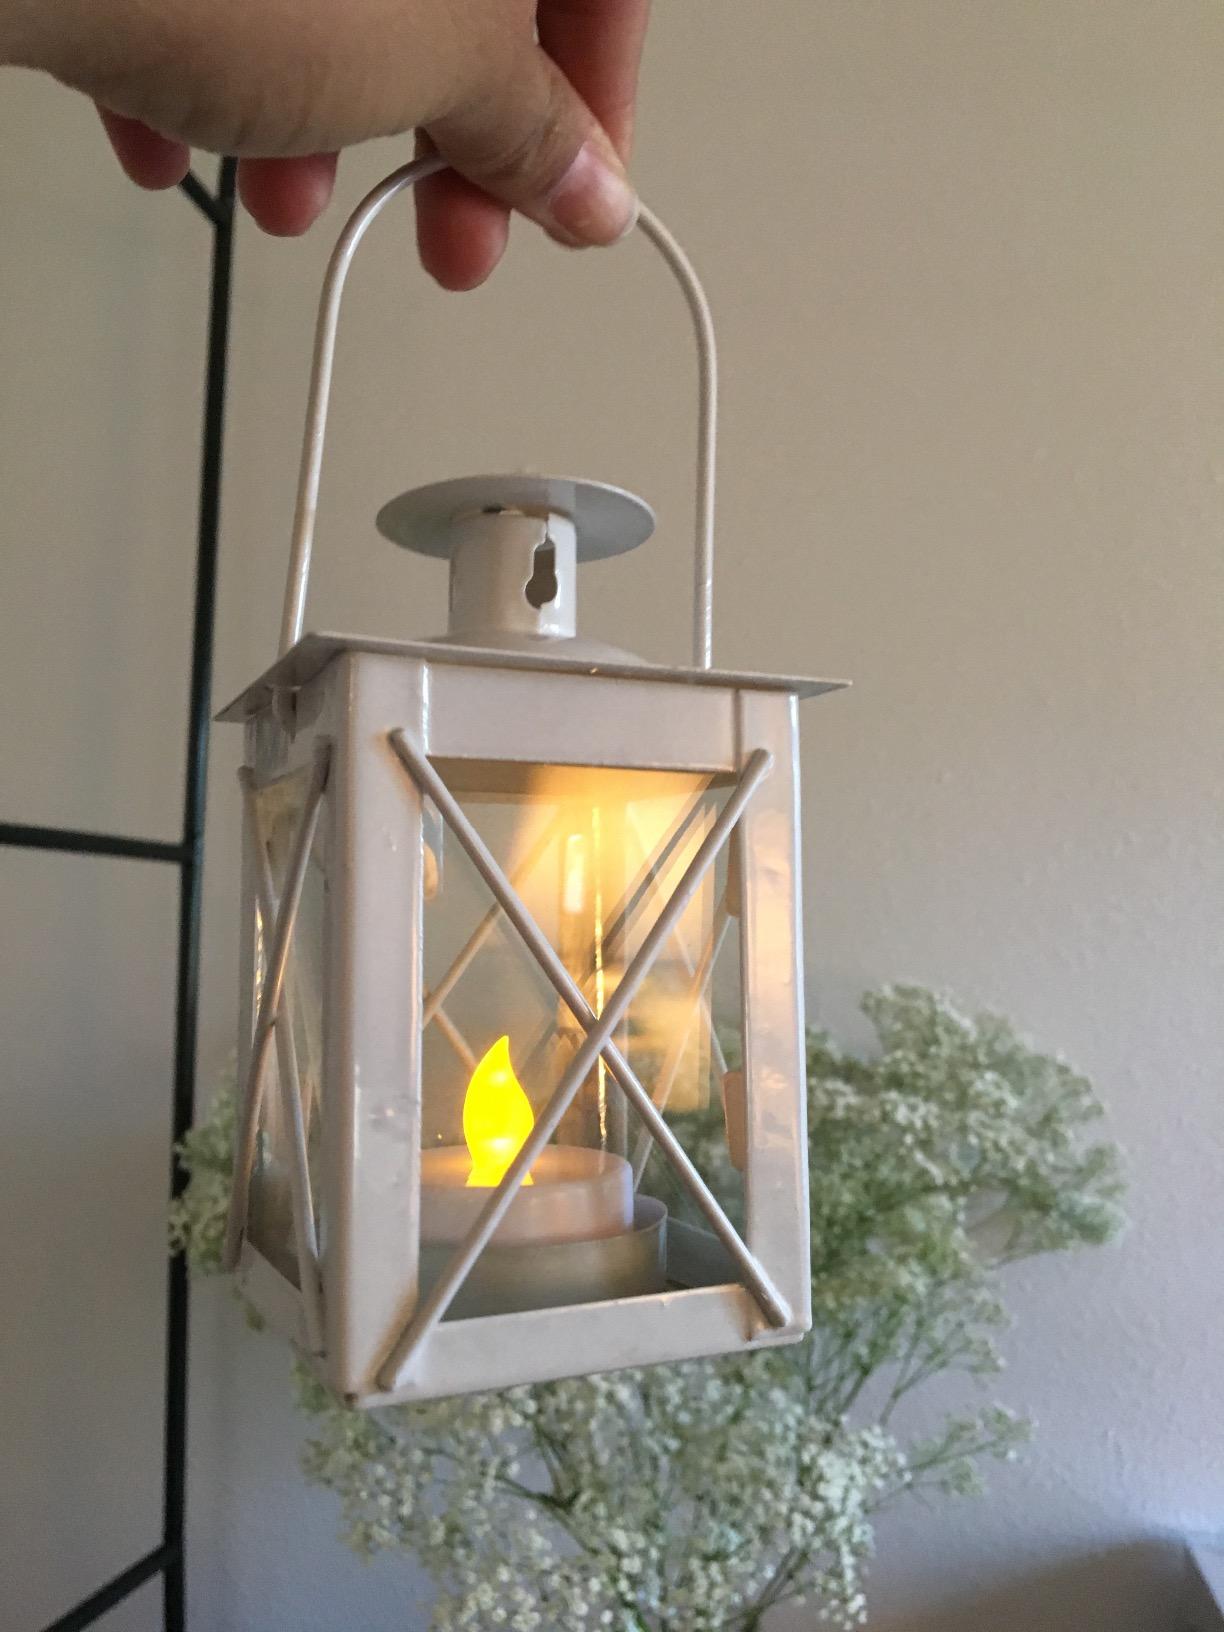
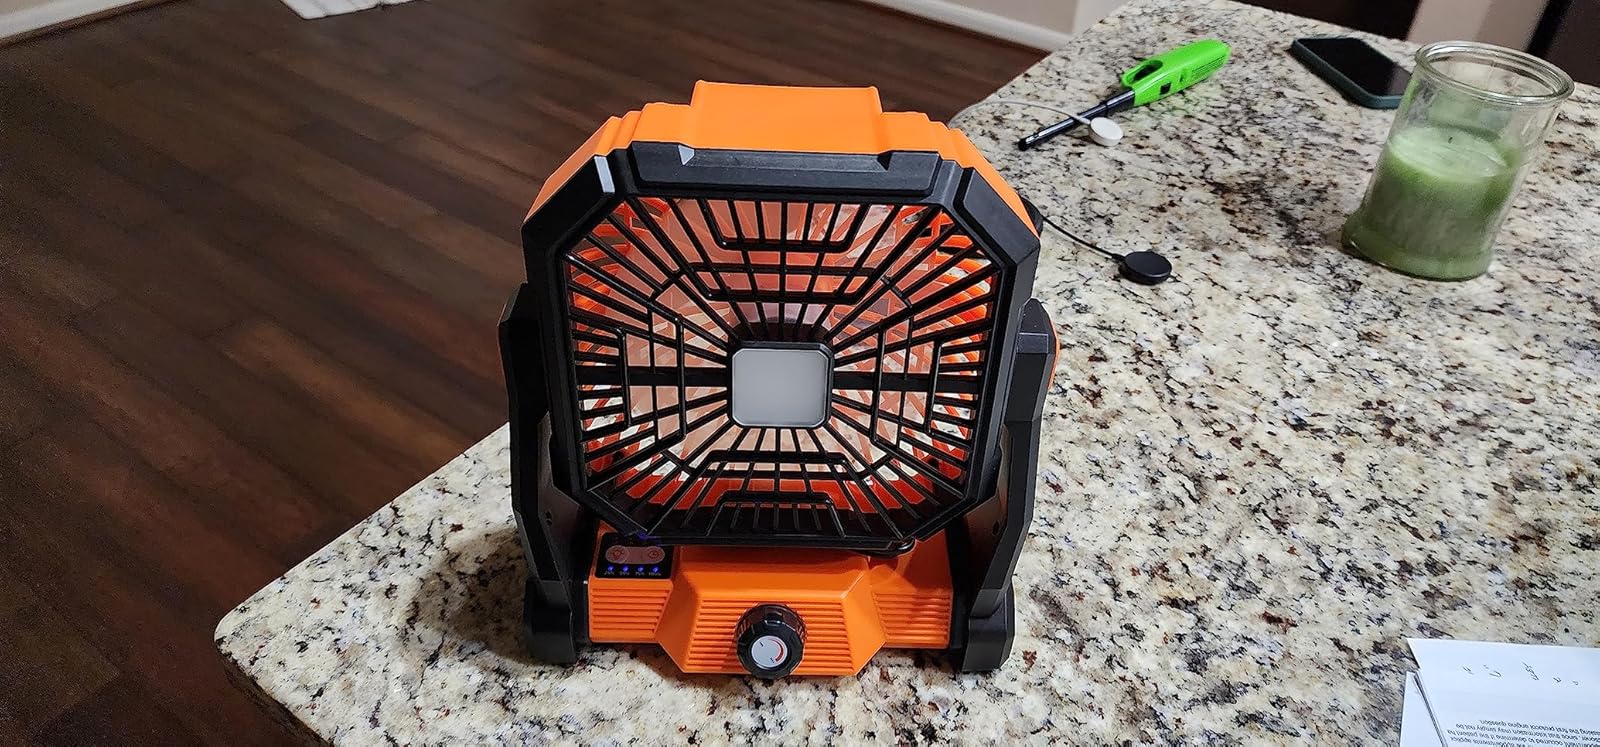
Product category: lantern
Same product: no